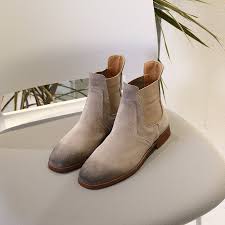
Waste category: shoes